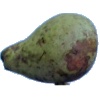
Label: pear_stone